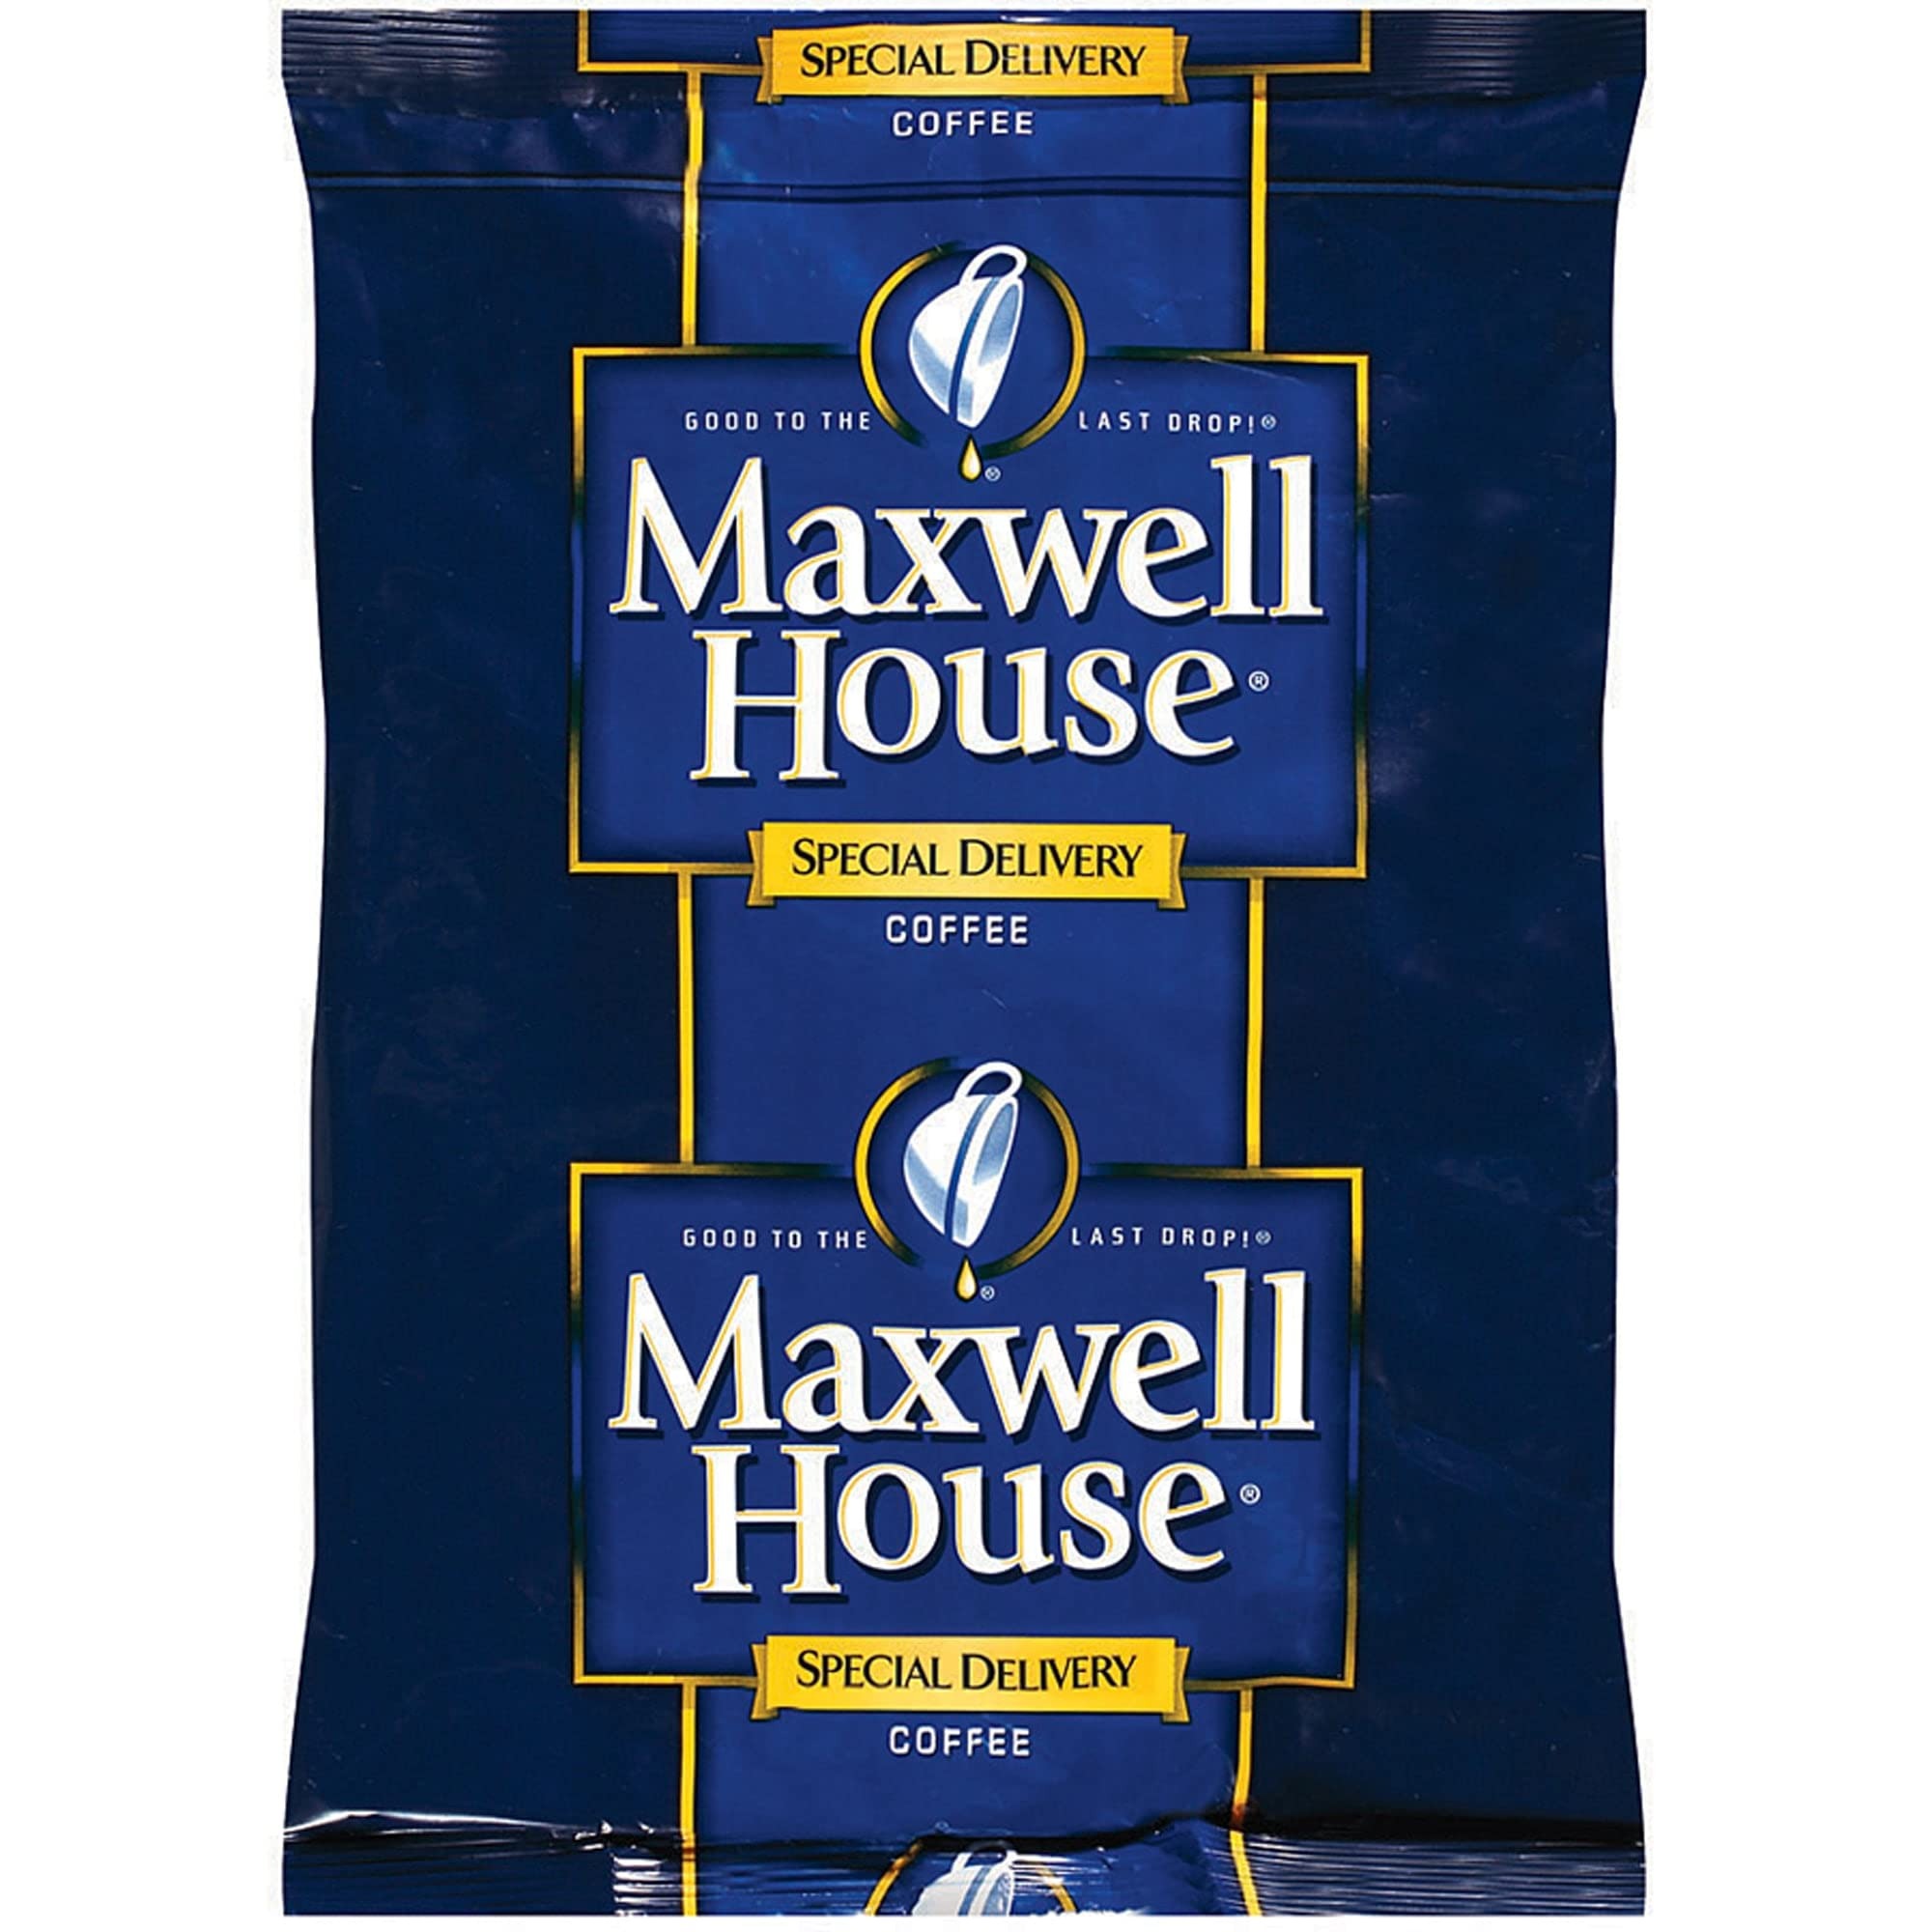
Item Name: Maxwell House Special Delivery Coffee Filter Packs, 1.2 Oz, Box Of 42 Packs
Bullet Point 1: Maxwell House coffee helps fuel busy days at the office. Luckily, brewing coffee doesn't have to take long. With Maxwell House Special Delivery Filter Packs, you can make coffee fast and easy. That's because the coffee filters right in the pack, saving you from messy cleanup duty. Take your rich, delicious cup of hot coffee back to your desk to keep powering ahead.
Bullet Point 2: No-mess preparation.
Bullet Point 3: Coffee filters right inside of the packet.
Bullet Point 4: Makes 10 to 12 cups each.
Bullet Point 5: Expertly roasted blend.
Product Description: An expertly roasted blend Comes in an easy filter pack for no mess.
Value: 1.0
Unit: Count

Price: 52.125